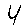
Label: 4